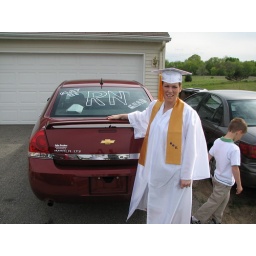
2008 May Michigan Trip. Liz &amp;amp; her new car - Guy's artwork in the window